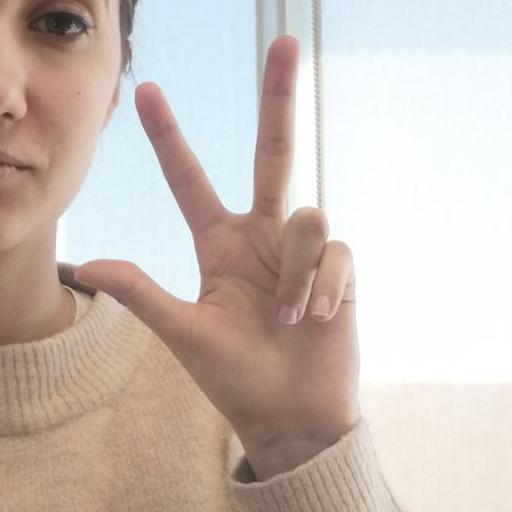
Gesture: three2